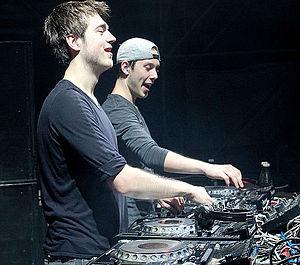
Vicetone est un groupe de house néerlandais. Il est composé de Ruben den Boer et de Victor Pool, nés respectivement le 22 janvier et le 9 juillet 1992 dans la même ville de Groningue. En 2013, ils atteignent la 60ᵉ place en tant que nouvelle entrée au classement des 100 meilleurs disc jockeys mondiaux, établi par le DJ Magazine. En 2014, ils montent de 24 places, pour se classer 36ᵉ. Ils incarnent la « relève néerlandaise » en musique électronique avec, entre autres, Oliver Heldens, Dannic, Martin Garrix, Dyro et Bakermat.